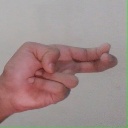
अक्षर: ह